Leeds Dutch Reformed Church

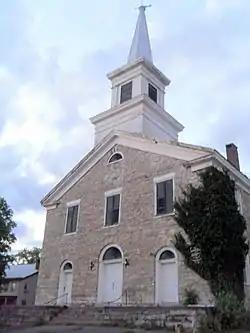
Leeds Dutch Reformed Church, July 2010

Leeds Dutch Reformed Church is a historic Dutch Reformed church on Co. Rt. 23B (Susquehanna Turnpike) in Leeds, Greene County, New York. It was built about 1818 and is a two-story, gable fronted stone church with restrained Federal / Greek Revival style features. It is rectangular in plan, three bays wide and four bays deep. It features a square, two stage belfry topped by an octagonal, metal shingle clad spire added about 1855.